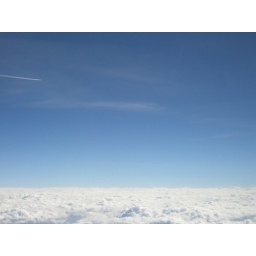
Above the clouds and the sky is in gridlock . . . . .